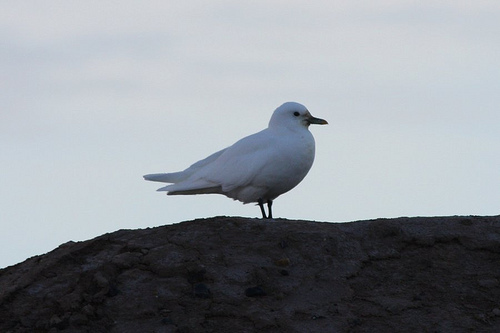
the white bird has no different colors including on his crown, his belly, his uppertail coverts and his side.
this is a white bird with black feet and a black beak.
this is a white bird with a black eyering and a small billall white bird with a black bill, tarsus and feet.
this medium sized bird is all white and has a black beak
this bird has wings that are white and has a yellow bill
this bird is white in color, with a long beak.
this particular bird has a belly that is white and has a black bill
this bird has wings that are white and has a yellow bill
this bird has a dark beck with black eye and a white body with black feet.
Species: Ivory Gull